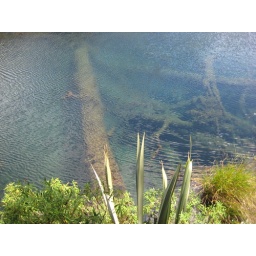
Clear blue water in lake